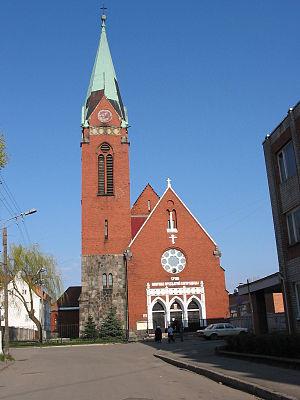
L'église de Rosenau est une église néo-gothique de briques dans l'ancien quartier de Rosenau au sud-ouest de ce qui était alors Königsberg en Prusse-Orientale, aujourd'hui Kaliningrad en Russie.